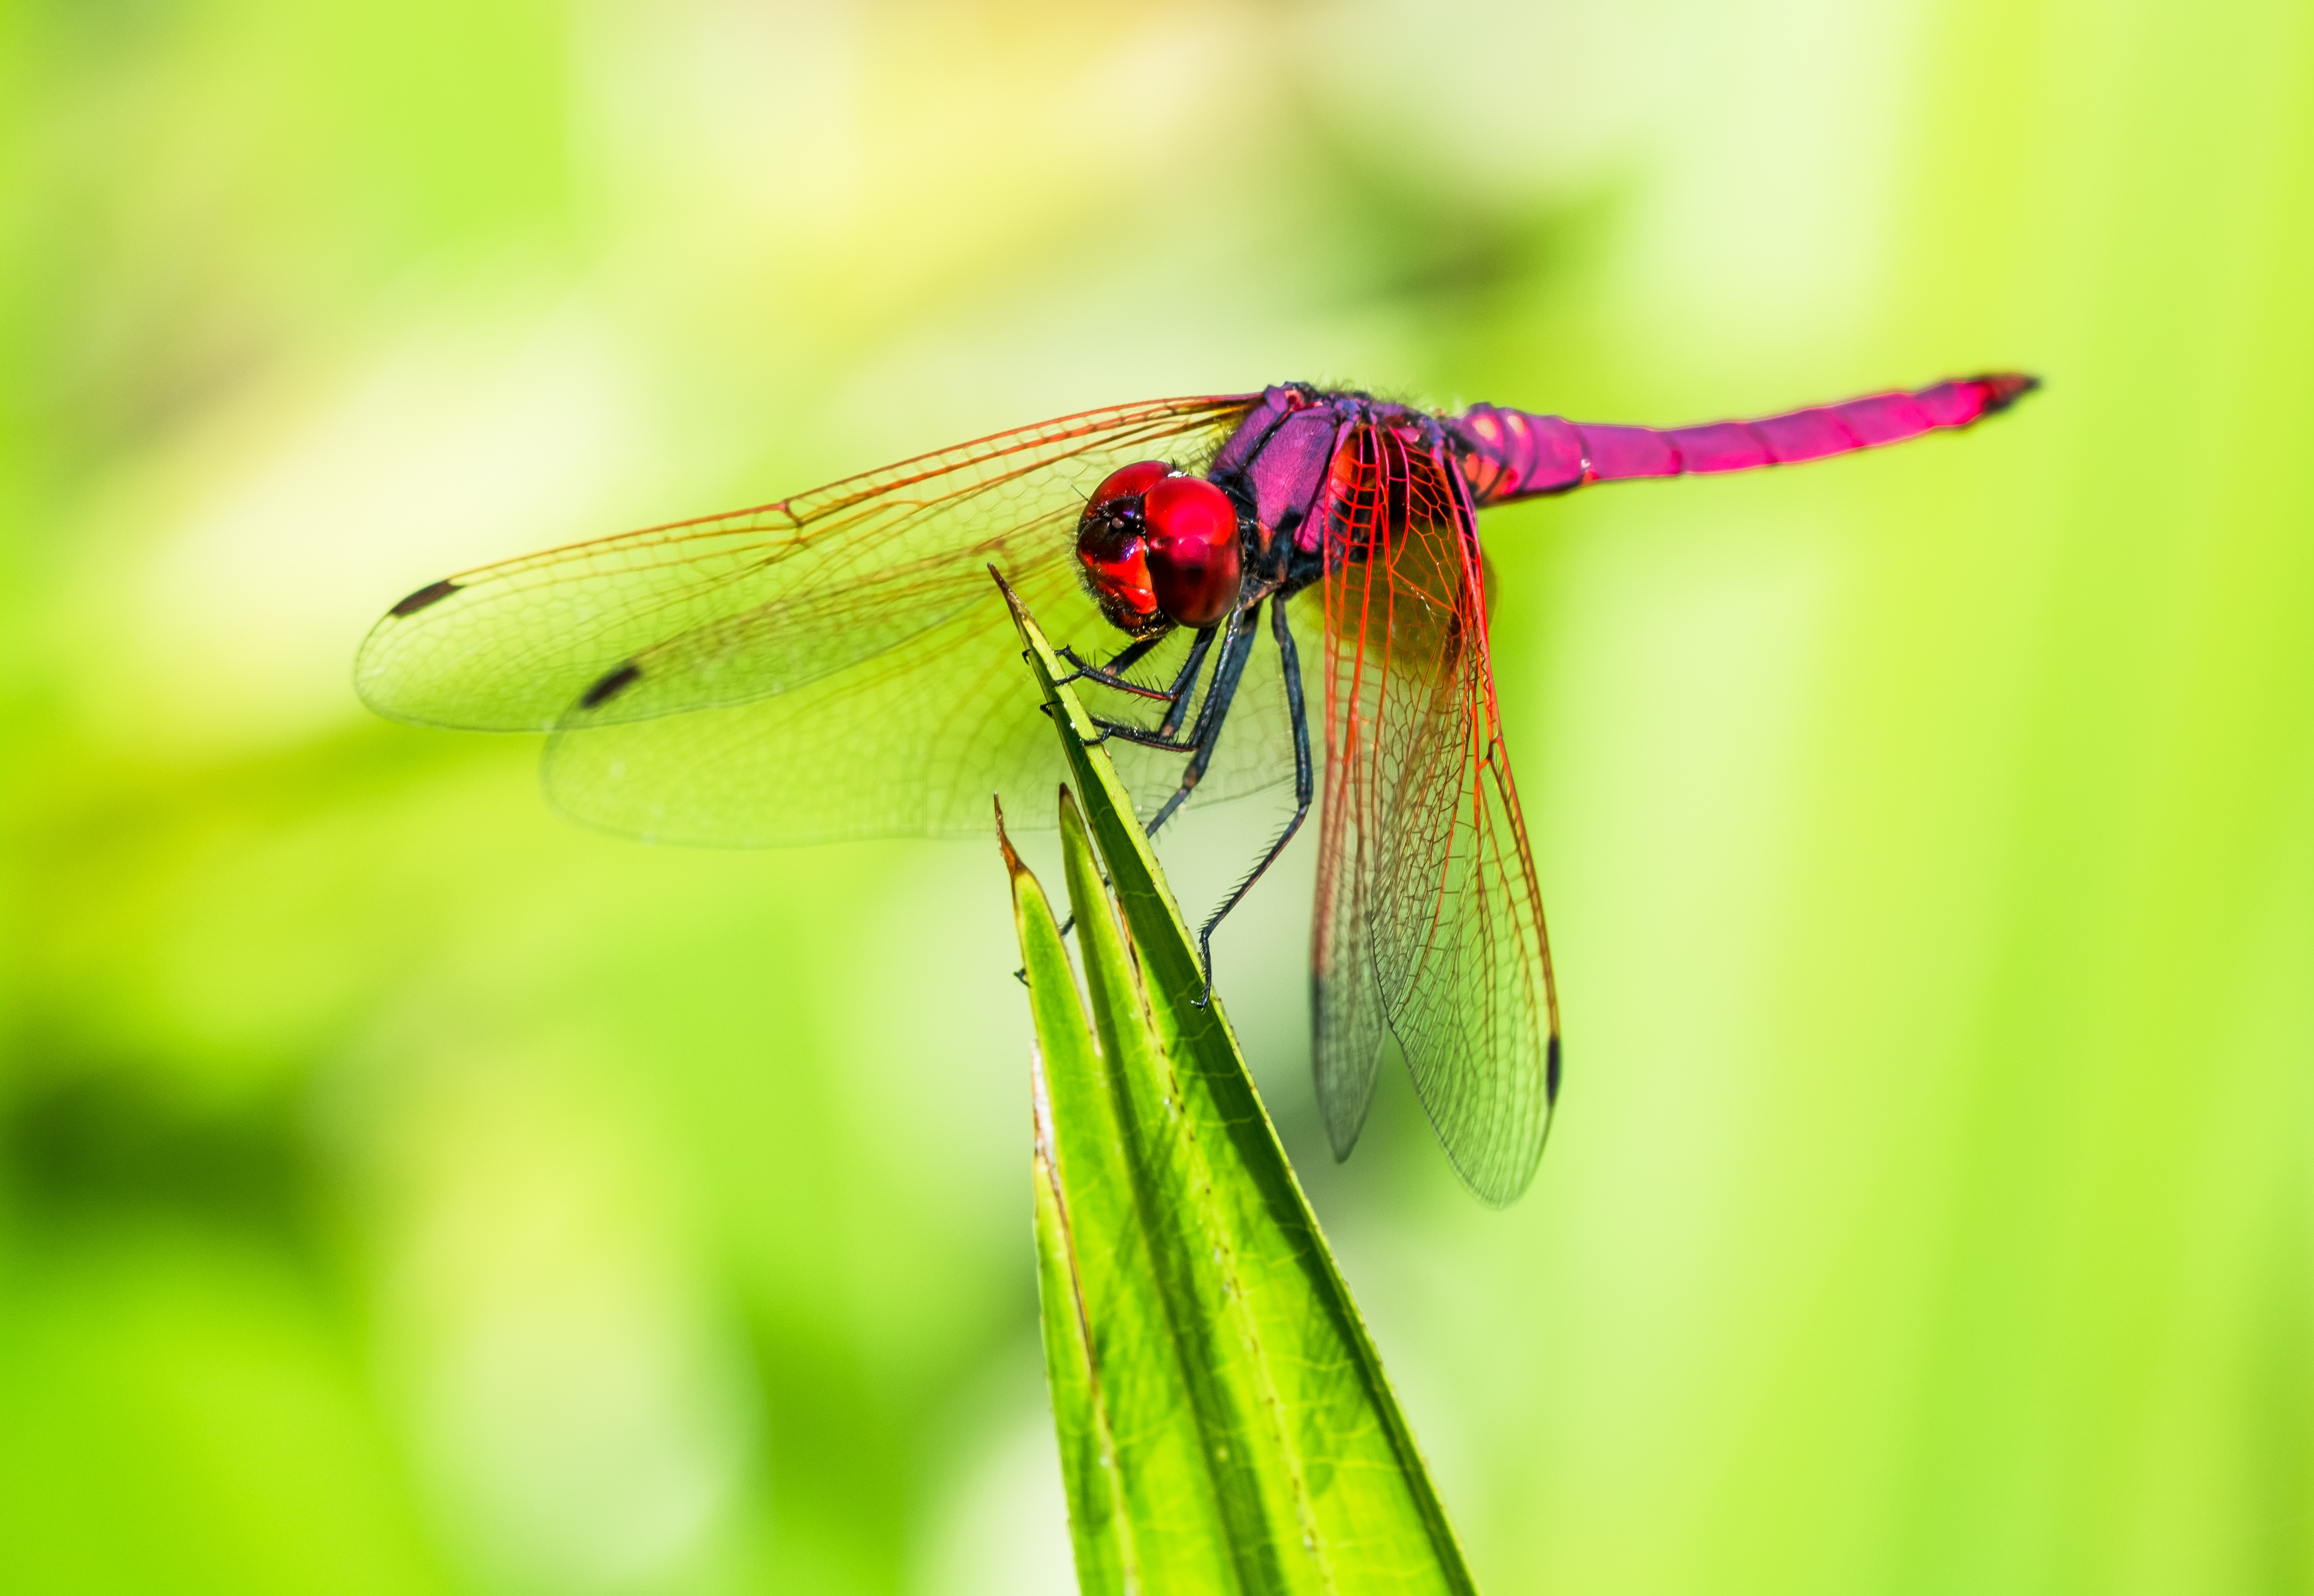
nature, wing, photography, green, insect, close, fauna, invertebrate, close up, dragonfly, damselfly, macro photography, arthropod, plant stem, dragonflies and damseflies, lycaenid, net winged insects